Desktop computer

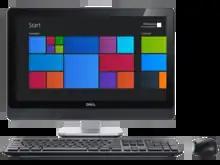
Dell Inspiron One 23 Touch as an example of an AIO desktop PC

Towards the middle of the 2010s, media sources began to question the existence of the post-PC trend, at least as conventionally defined, stating that the so-called post-PC devices are just other portable forms of PCs joining traditional desktop PCs which still have their own operation areas and evolve.